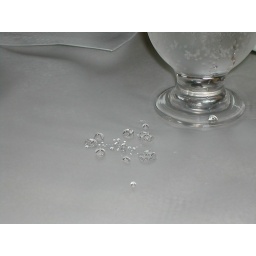
This was in an Italian restaurant in Antonio Prado. I liked the look of the water on the glass table top.